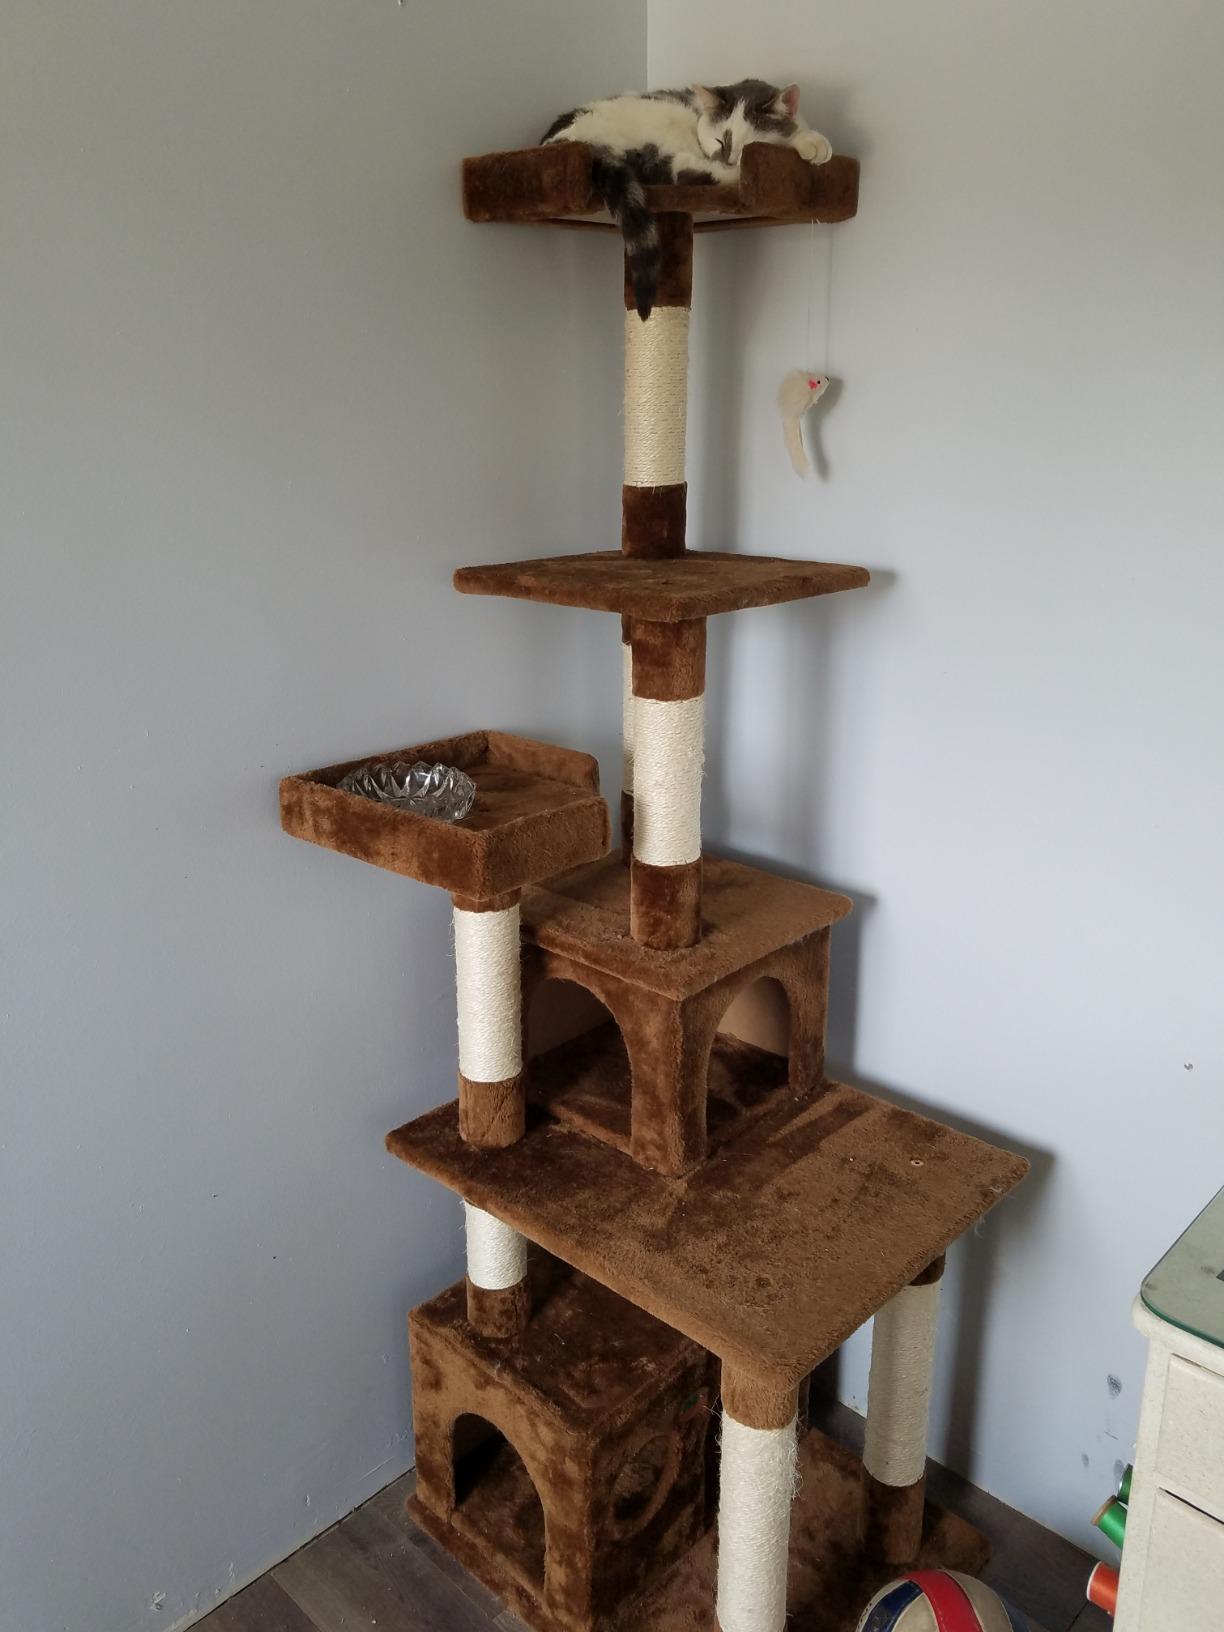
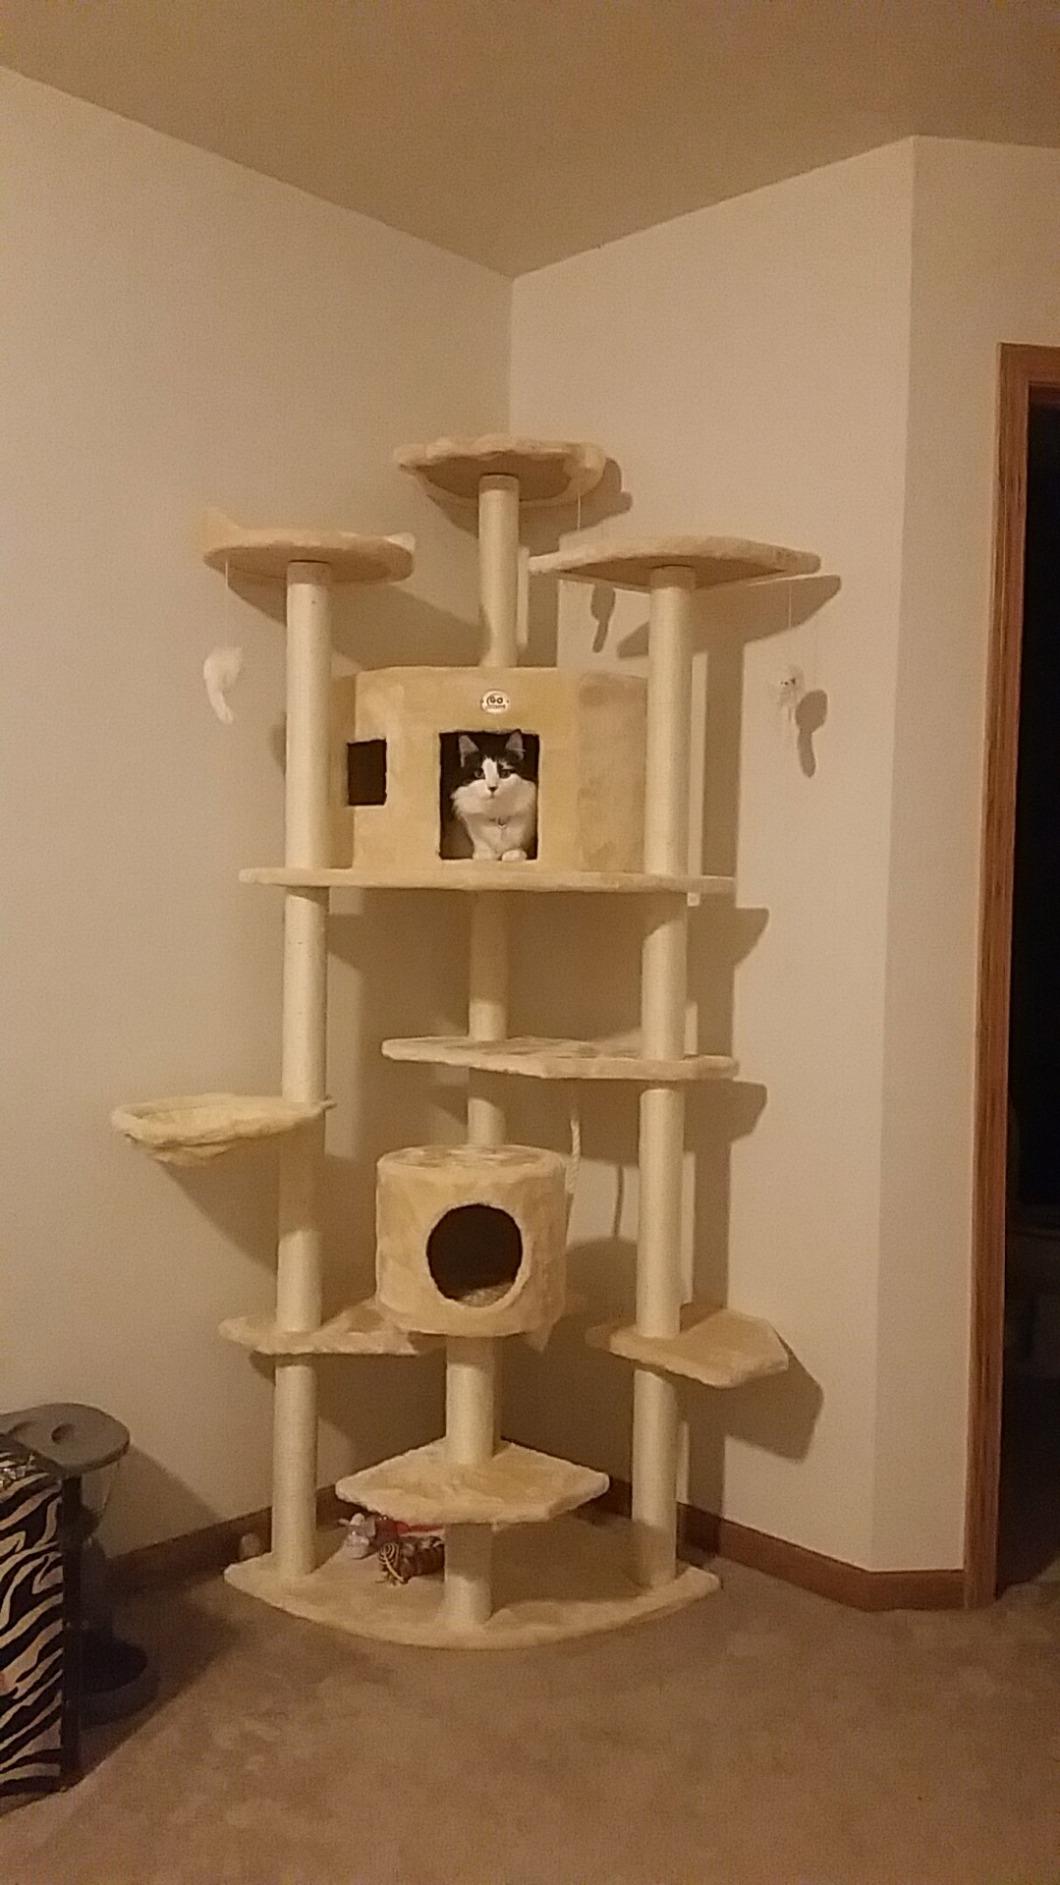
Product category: items_cat tree
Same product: no